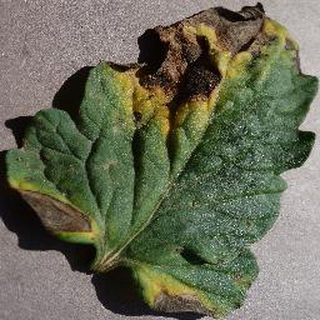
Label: tomato_early_blight